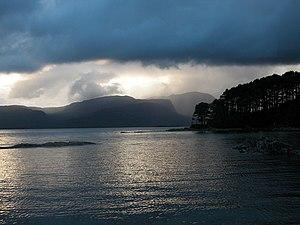
Le loch Carron est un loch de mer de la côte ouest de l'Écosse, dans le district de Ross and Cromarty.
Applecross, en gaélique écossais A' Chomraich qui signifie en français « Le Sanctuaire », est une péninsule du Royaume-Uni située dans le Nord-Ouest de l'Écosse. Le nom « Applecross » a au moins 1 300 ans et fait référence aujourd'hui au village du XIXᵉ siècle situé face au bras intérieur au bord de la baie d'Applecross. De l'autre côté de ce bras se trouve Raasey, une île de l'archipel des Hébrides Intérieures.